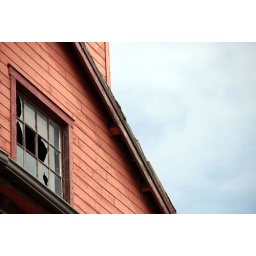
Just an old building near Quebec street in Vancouver